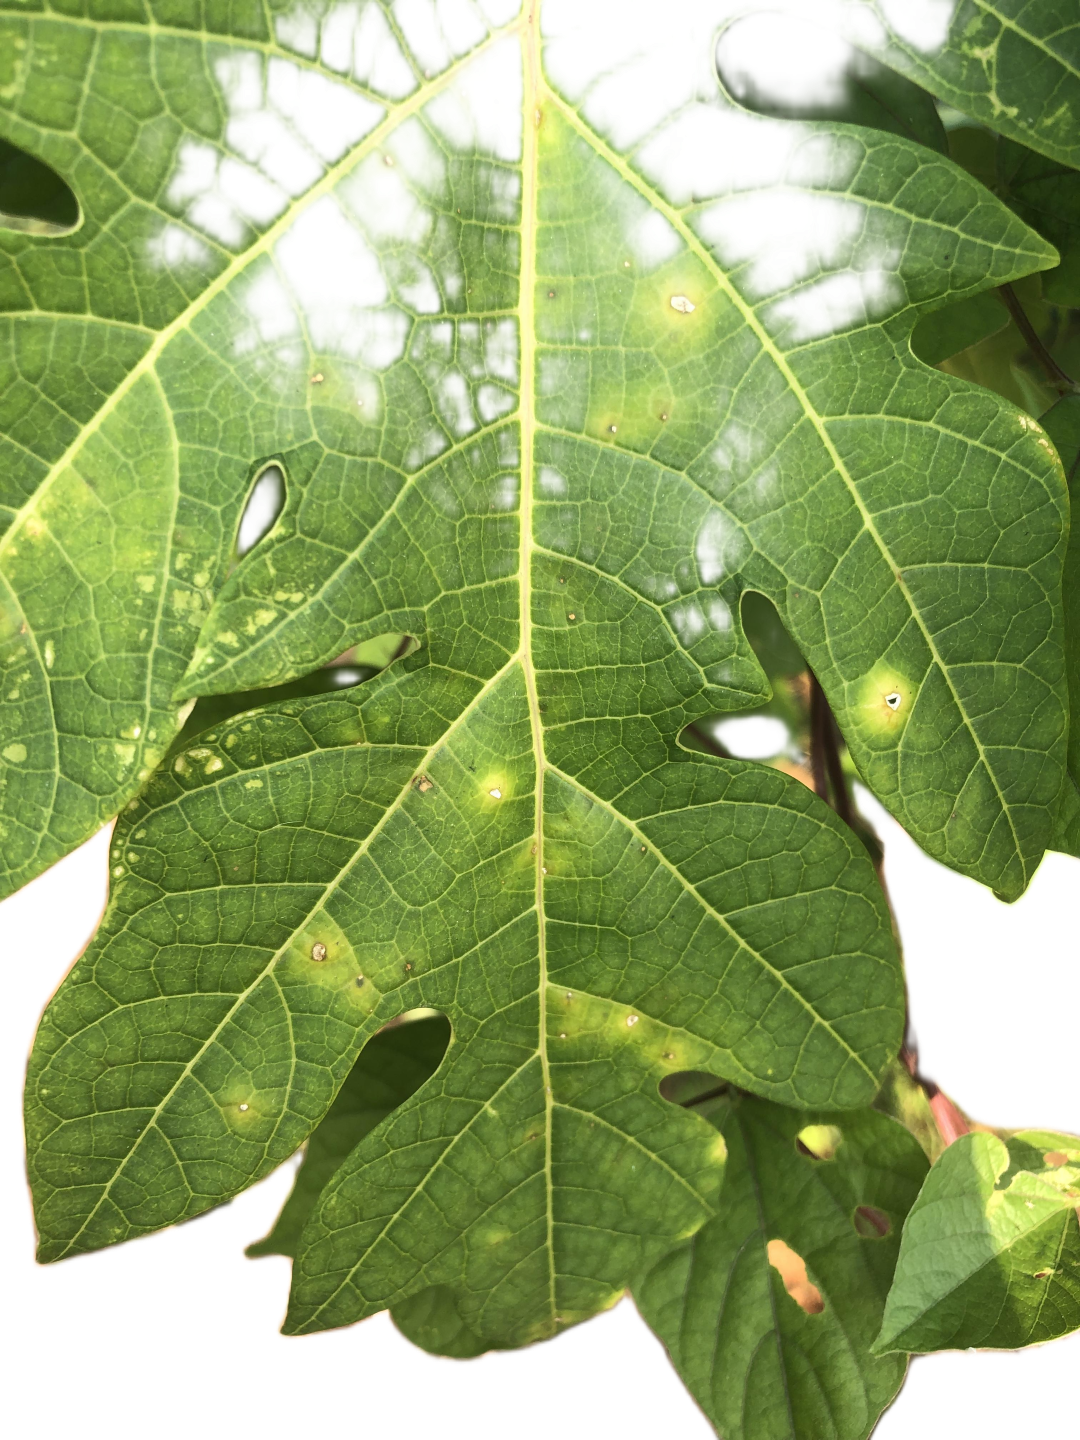
Crop: Papaya
Label: Carica_Insect_Hole